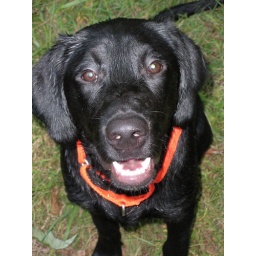
Pepper is one of the dogs I have trained in basic obedience as a puppy- she is a sweet dog